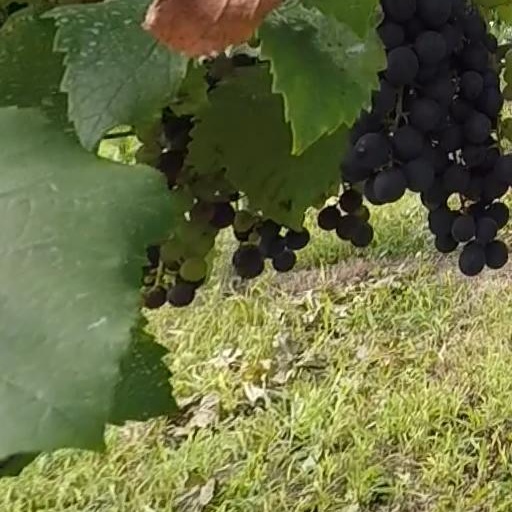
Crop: grape